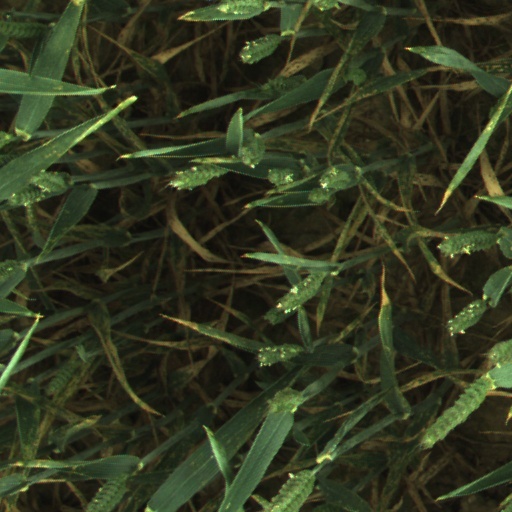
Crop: wheat